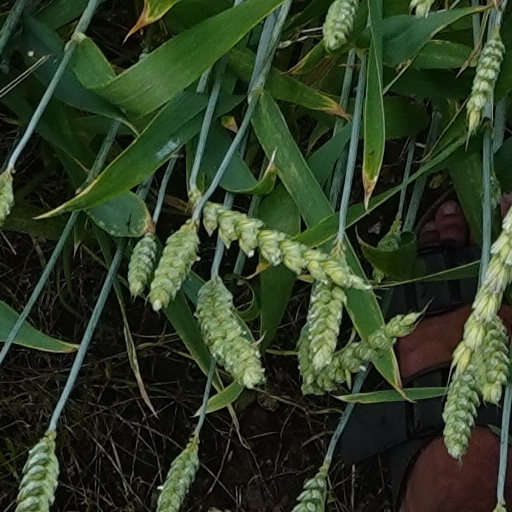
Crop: wheat